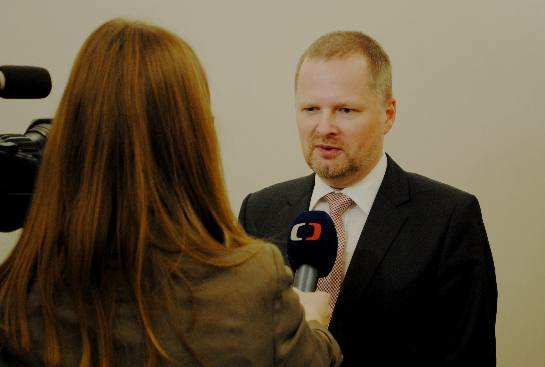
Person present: Yes